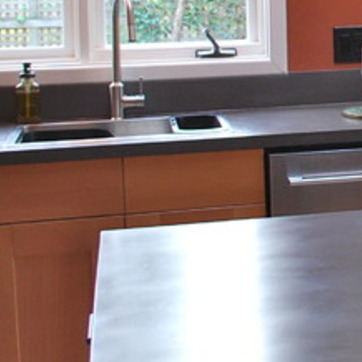
Material: wood